Mark Levine (Virginia politician)

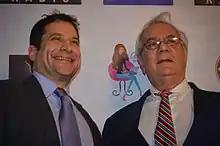
Mark Levine and Barney Frank

In January 2001, Levine moved from California to Alexandria, Virginia to serve three years as chief legislative counsel to Barney Frank, a high-ranking Democrat on the Judiciary, Homeland Security, and Financial Services Committees. In that capacity Levine says he learned how Washington really works: from the way bills become law to political negotiations, spin, administration secrets, and dangerous lapses in American security. While working for Frank, Levine used bipartisan back channels to ensure that LGBT 9/11 survivors were treated equally in distributions from the victims compensation fund. He also personally persuaded Hillary Clinton to withdraw her endorsement from President Bush's faith-based initiative, which would have allowed the federal government to discriminate on the basis of religion. Levine credits his one-on-one conversation with Clinton as what "killed" the initiative.